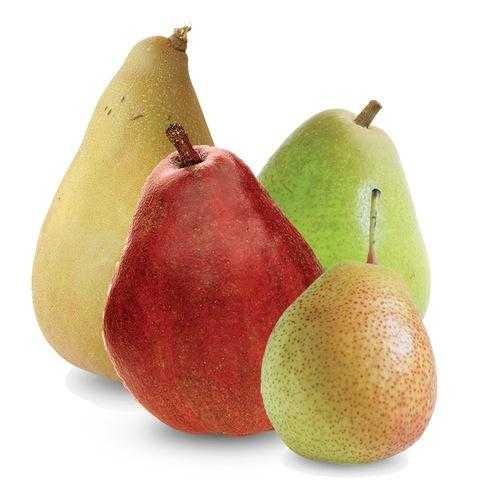
Label: Pear